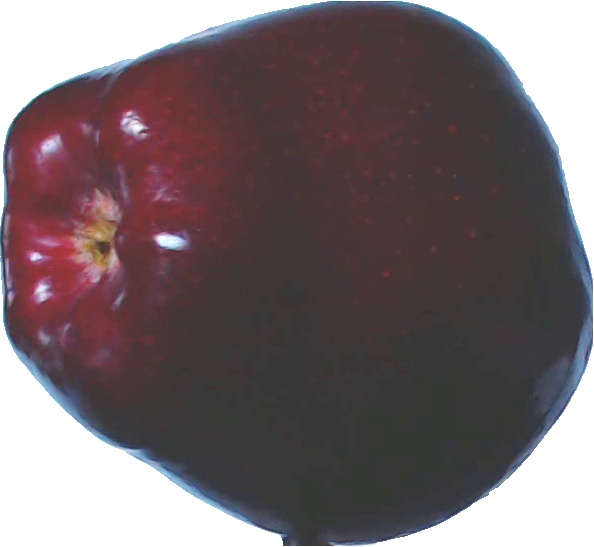
Label: apple_red_delicios_1